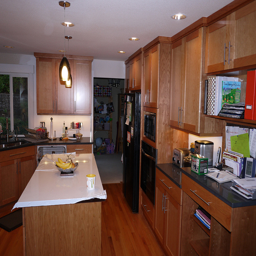
A kitchen with a microwave, sink, oven and refrigerator.
The kitchen was clean and is ready for someone to use.
A kitchen with wooden cabinets and appliances and a wall mounted oven..
A very large and nice kitchen with wooden cabinets.
There is a kitchen with wood cabinets and an island with a white top